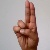
The image shows a hand gesture representing the letter 'U' in Indian Sign Language.